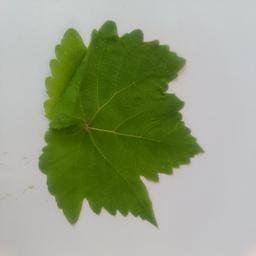
Label: Healthy Leaves